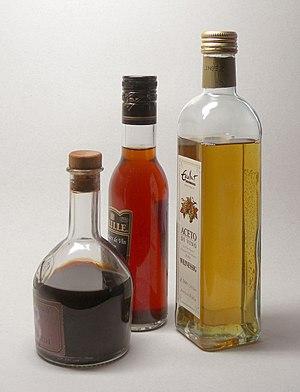
Le vinaigre est une solution aqueuse à faible teneur d'acide acétique, qui rentre principalement dans l'alimentation humaine comme condiment et conservateur alimentaire. Le vinaigre d'alcool déshydraté en cristaux est un nettoyant préservant l'environnement.